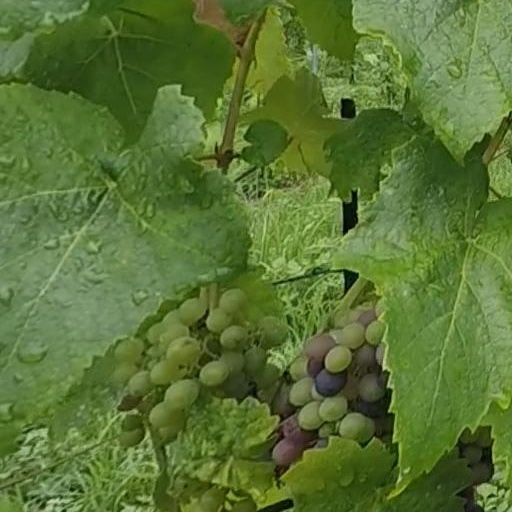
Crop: grape